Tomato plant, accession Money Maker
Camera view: vertical (180 deg); turntable rotation: 270 degrees
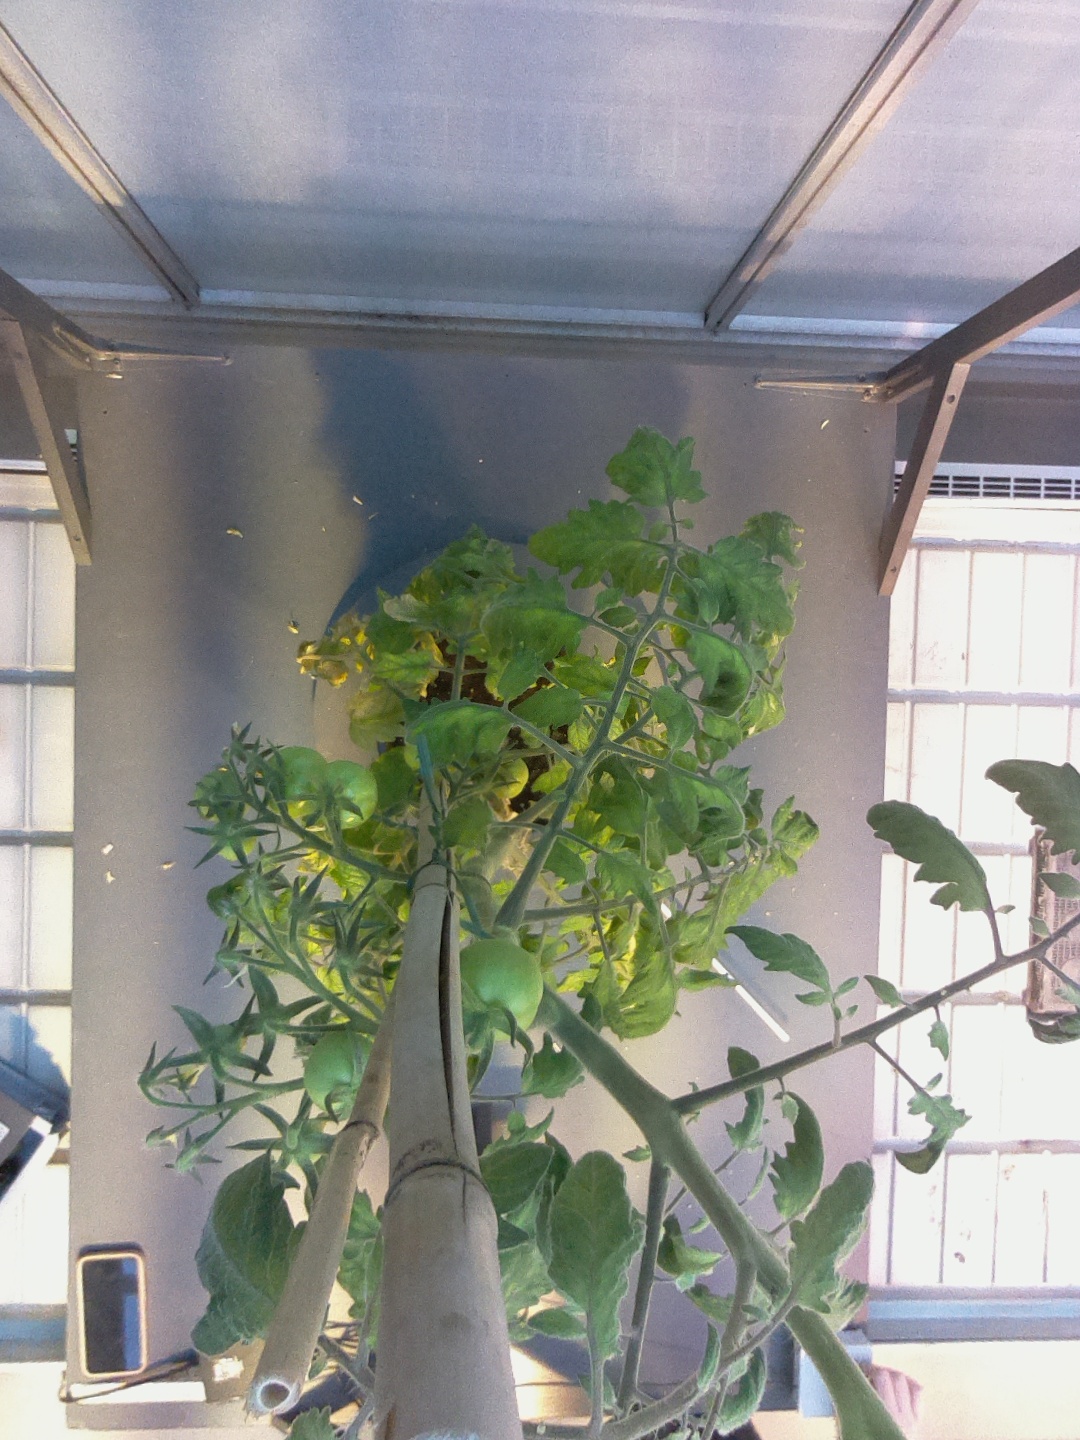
BBCH growth stage 72: 20%-30% of final fruit size